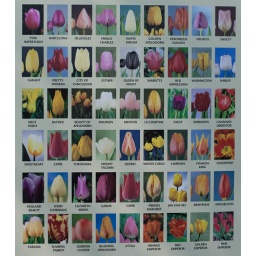
Helpfully provided by the NCC on a big sign near the dow's lake pavillion. Pretty neat idea!